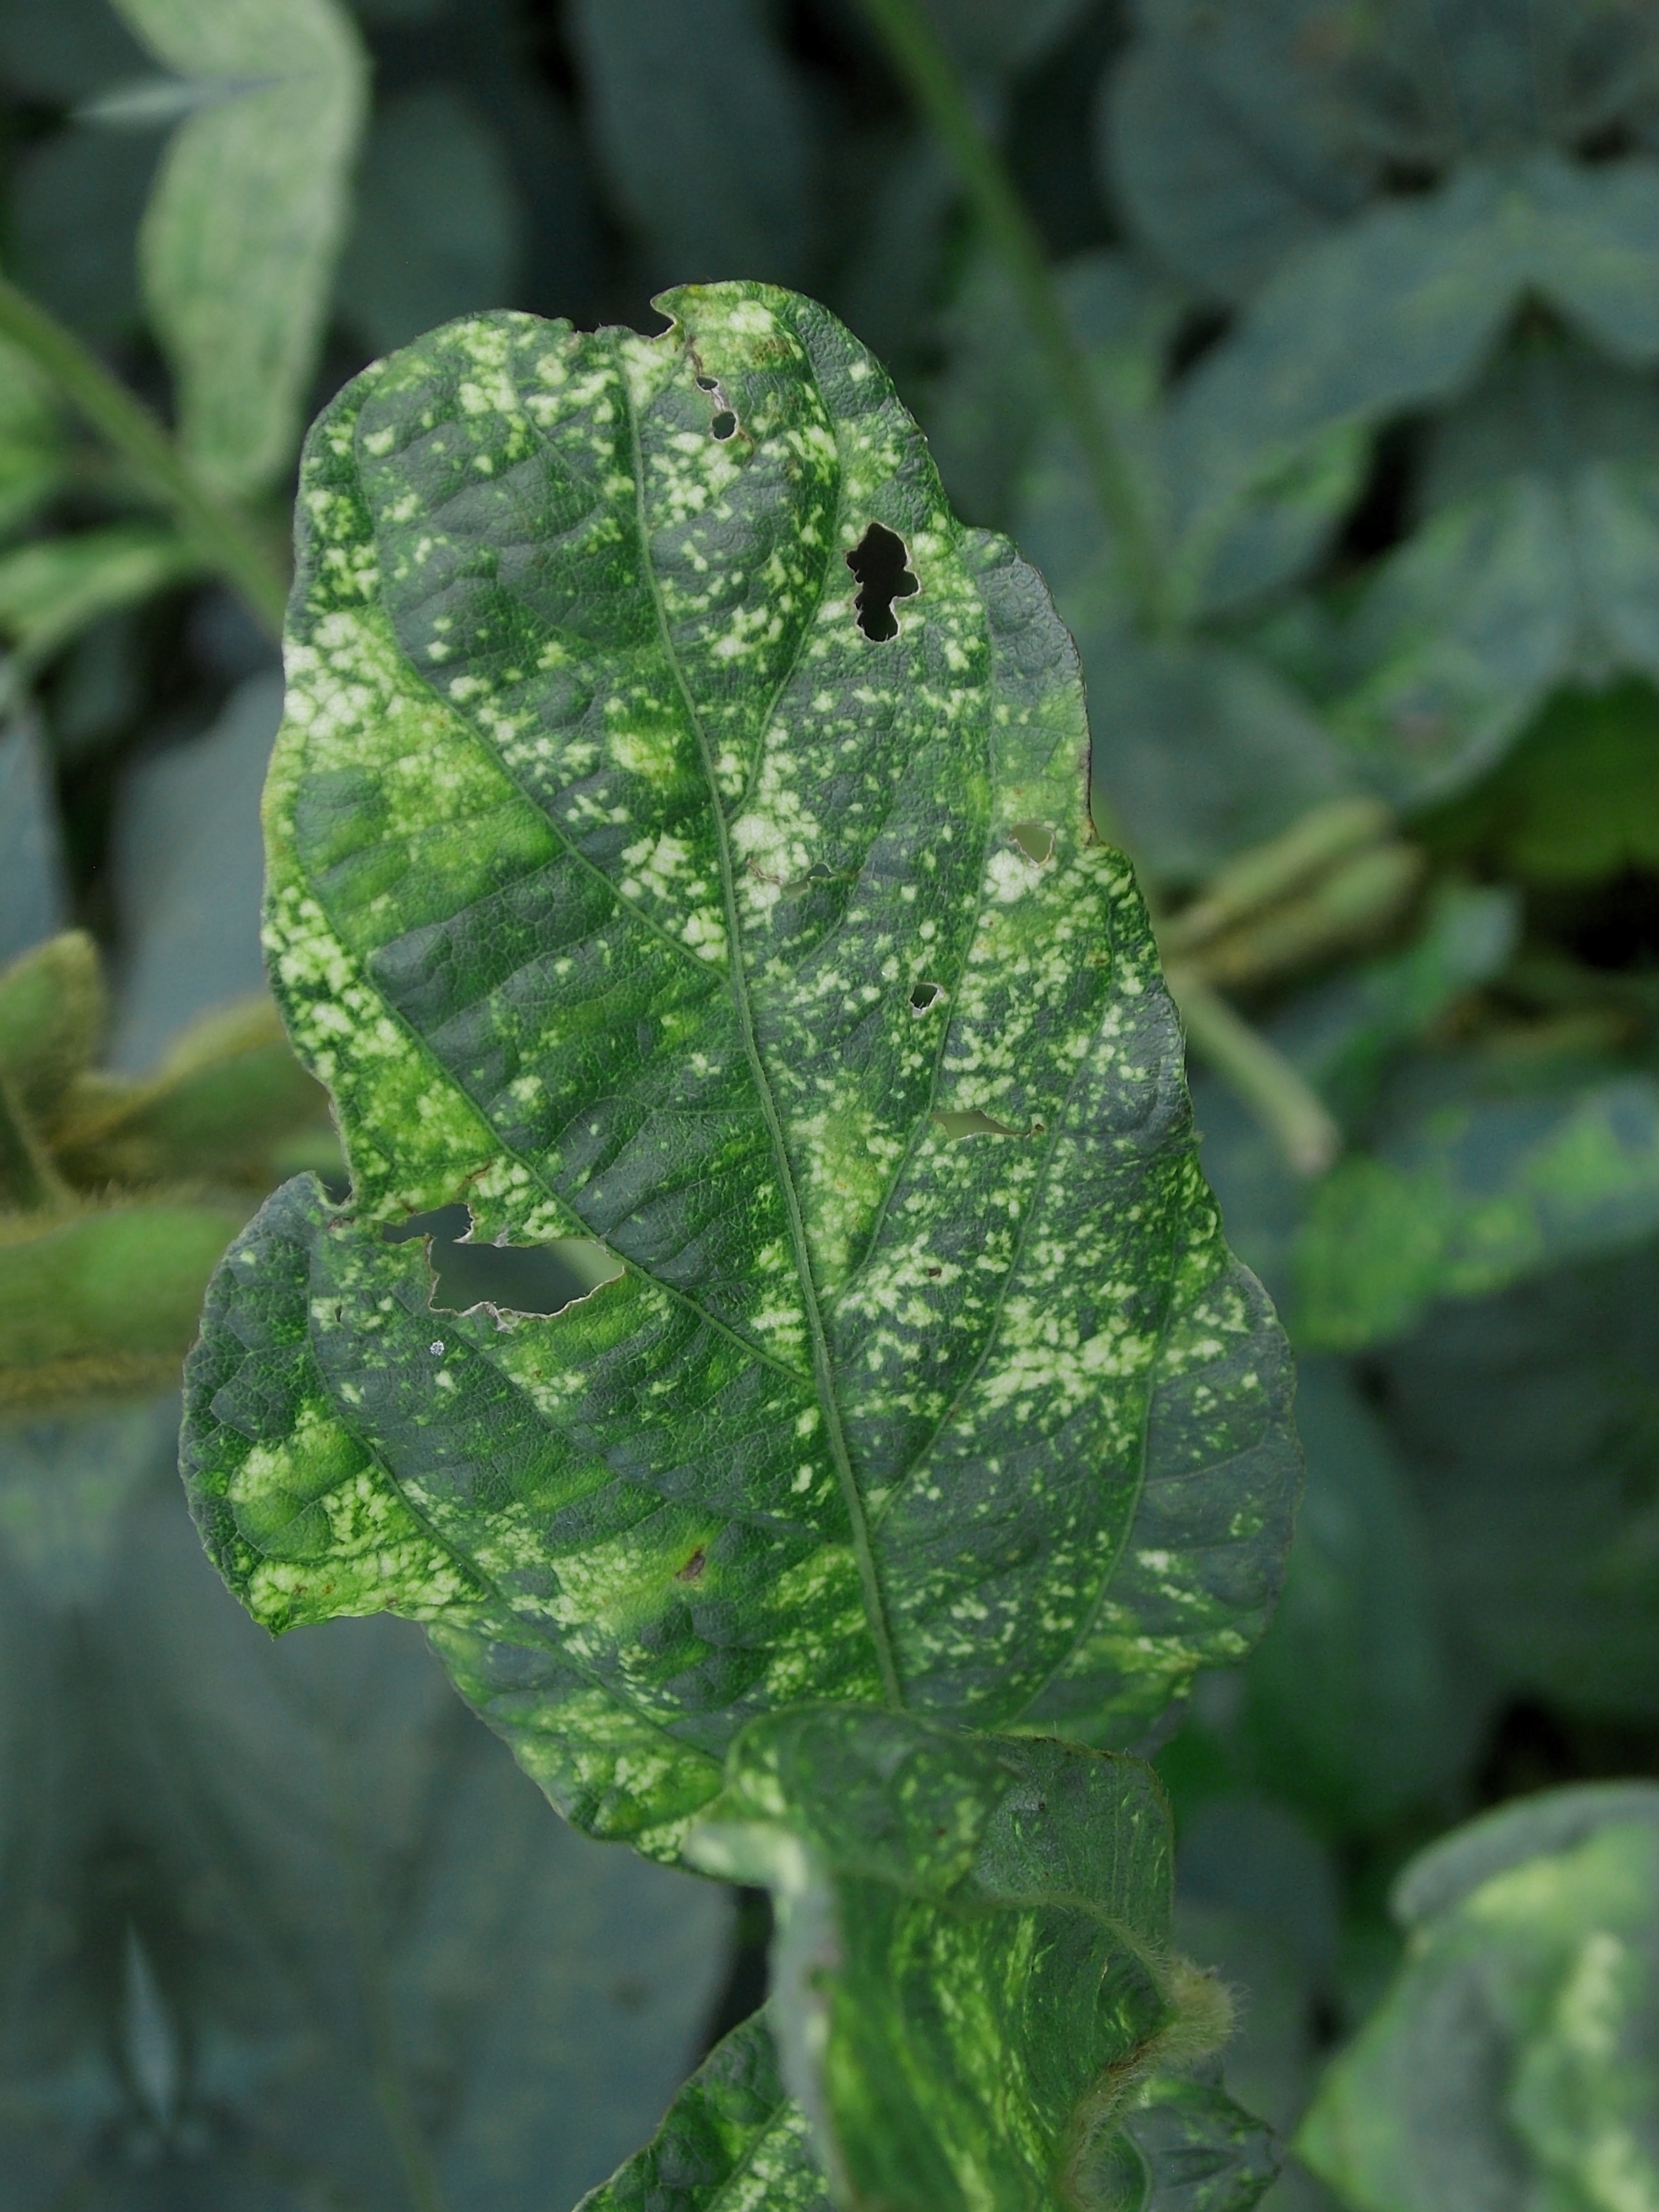
Label: Disease